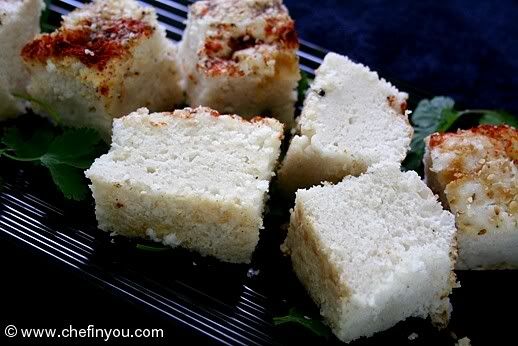
Dish: dhokla